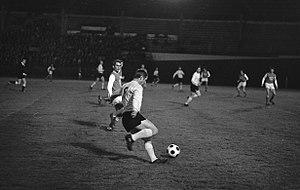
Stadium municipal de Toulouse, 1bis allées Gabriel-Biénès. 6 mai 1969. Vue d'une action de Raymond Kopa lors d'un match amical au Stadium municipal de Toulouse, 1bis allées Gabriel-Biénès.
Raymond Kopaszewski, dit Raymond Kopa, né le 13 octobre 1931 à Nœux-les-Mines et mort le 3 mars 2017 à Angers, est un footballeur international français qui évolue principalement au poste de milieu offensif du début des années 1950 jusqu'à la fin des années 1960.